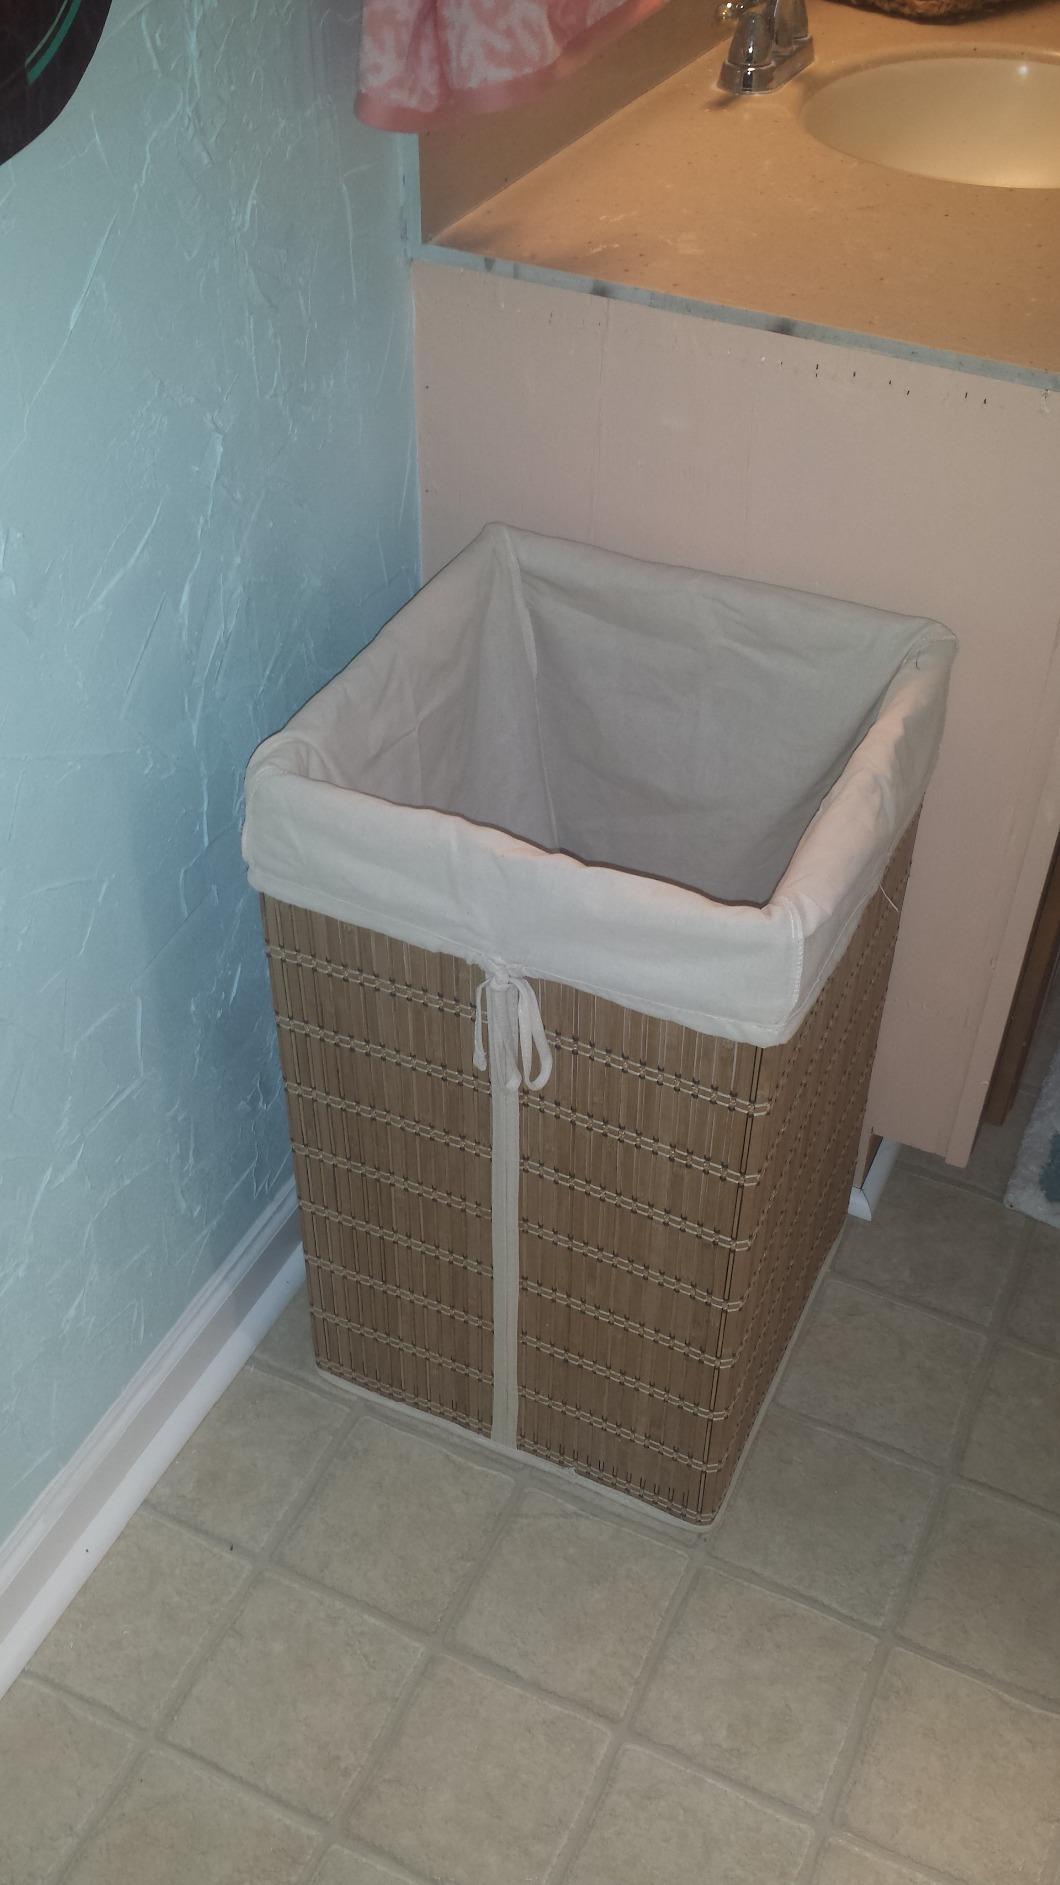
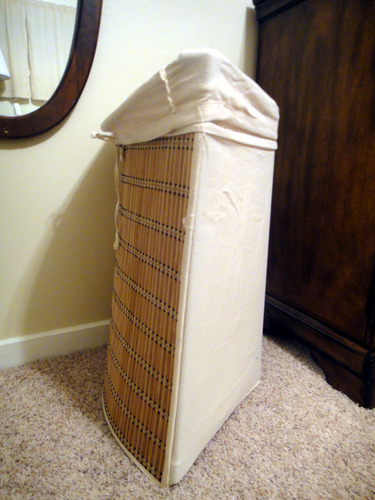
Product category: items_hamper
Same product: no